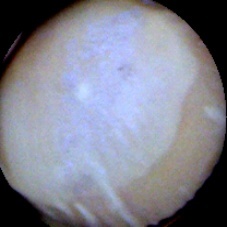
Label: Intact